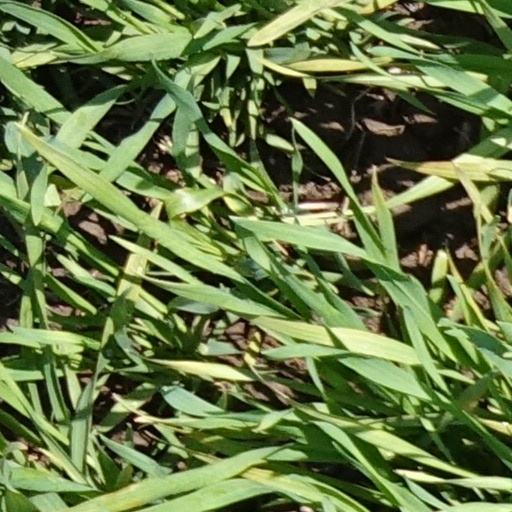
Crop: wheat